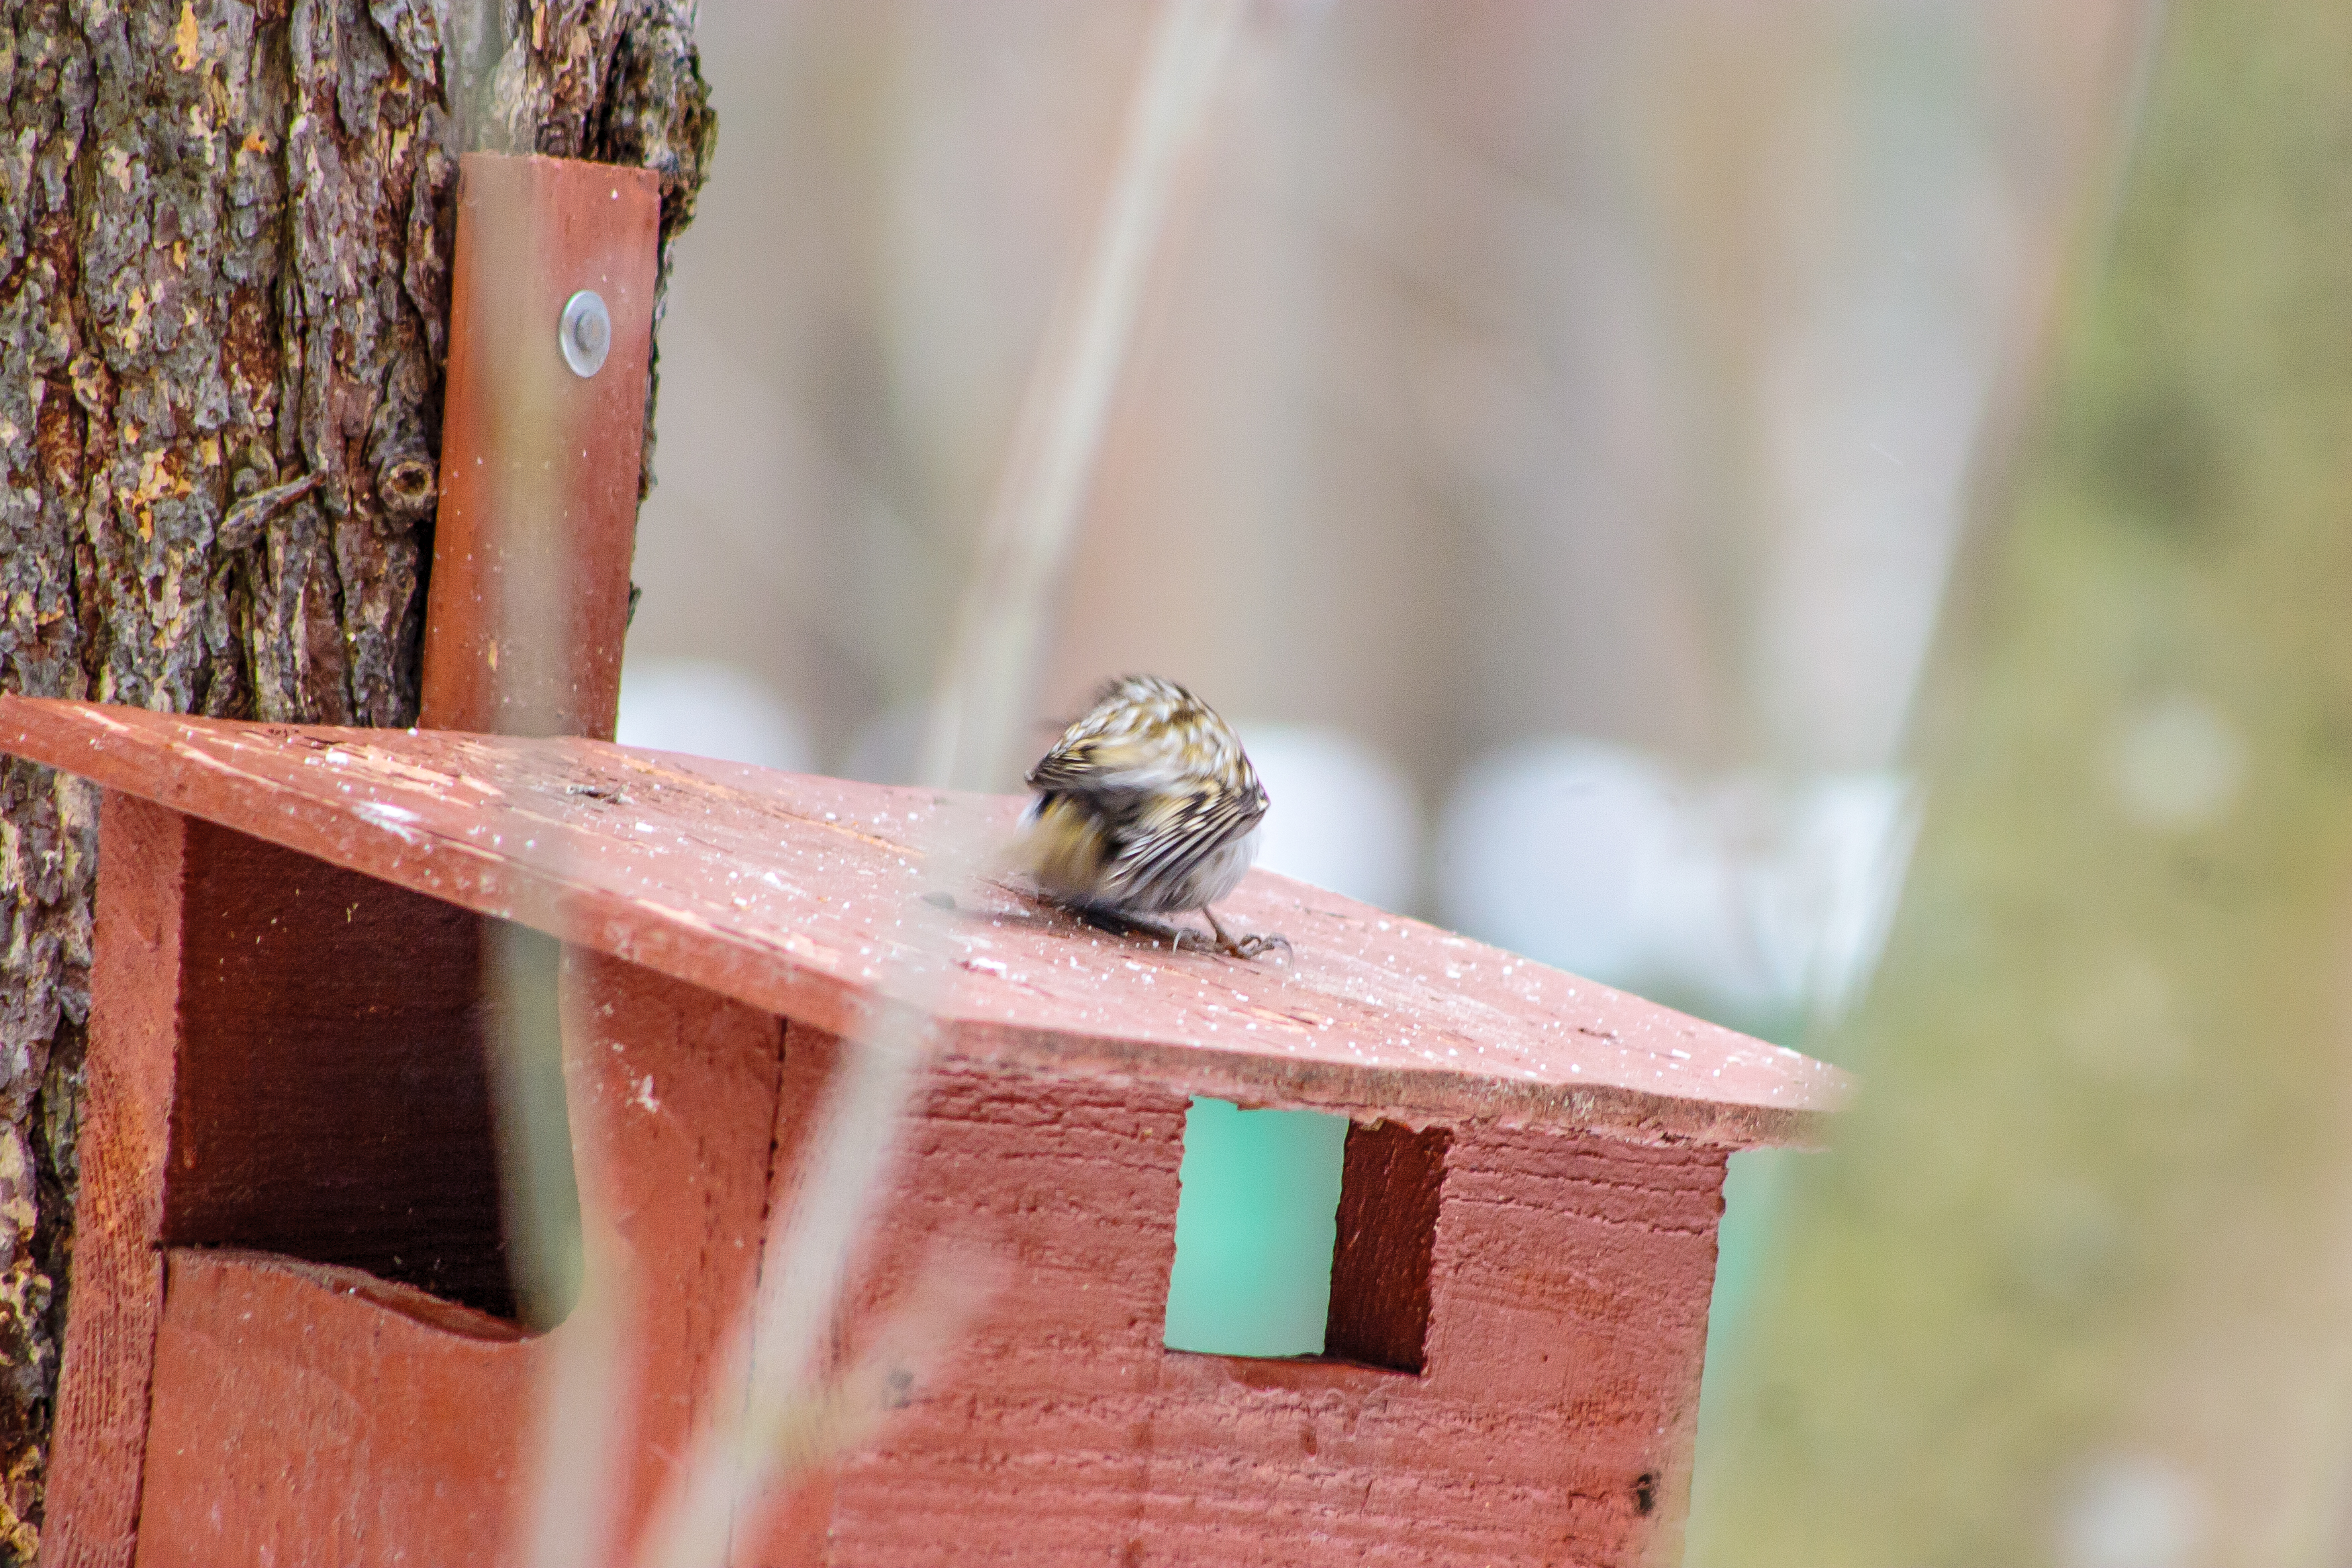
images, bird, plant, wood, beak, window, twig, birdhouse, bird food, bird supply, pollinator, grass, roof, songbird, bird feeder, pest, chickadee, brick, carolina wren, perching bird, soil, metal, finch, membrane winged insect, wing, emberizidae, winter, wildlife, house sparrow, house, plant stem, sparrow, old world flycatcher, still life photography, brickwork, rust, room, tail